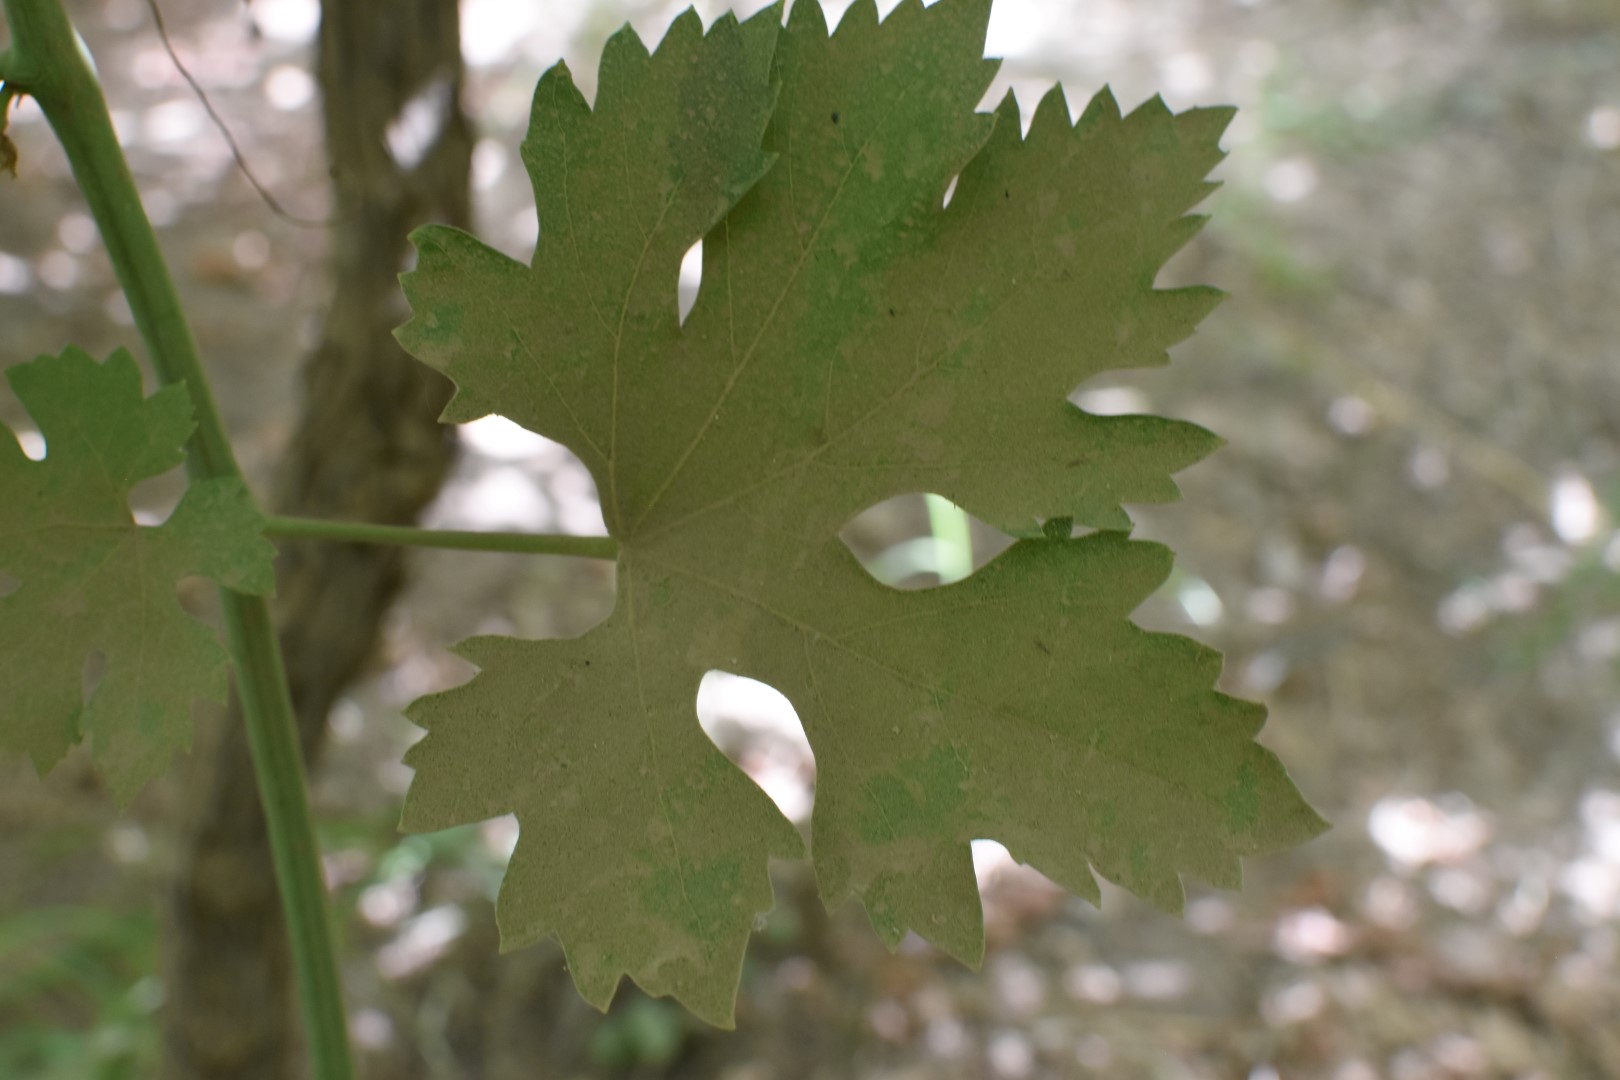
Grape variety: Riasi